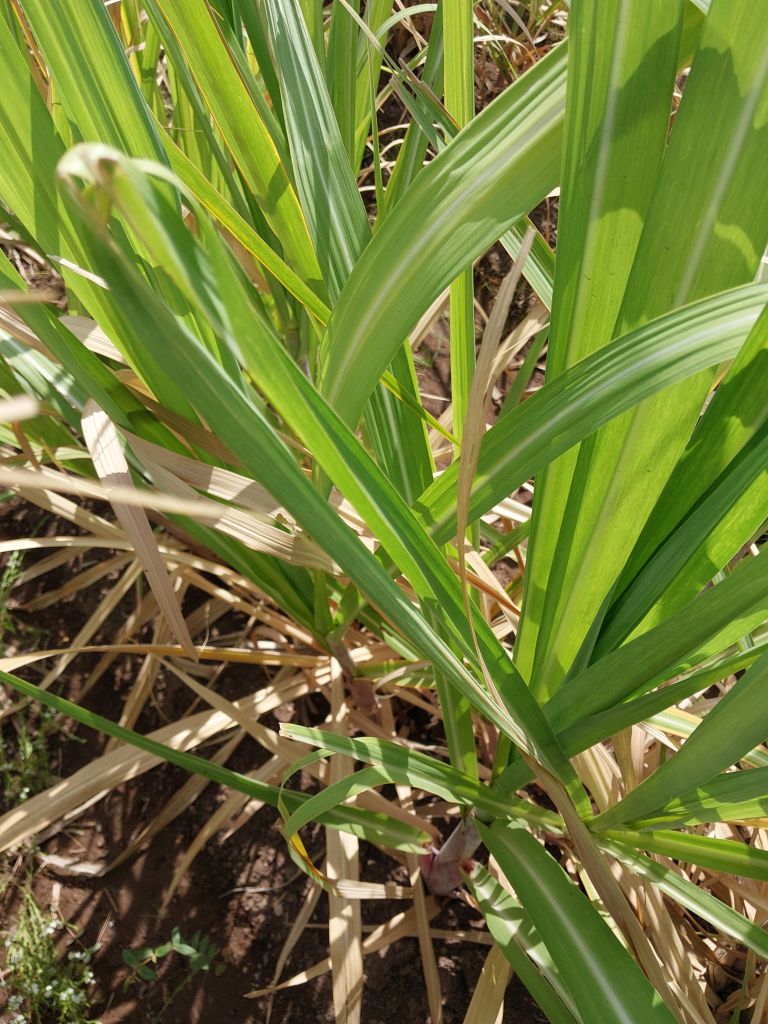
Label: Pokkah Boeng